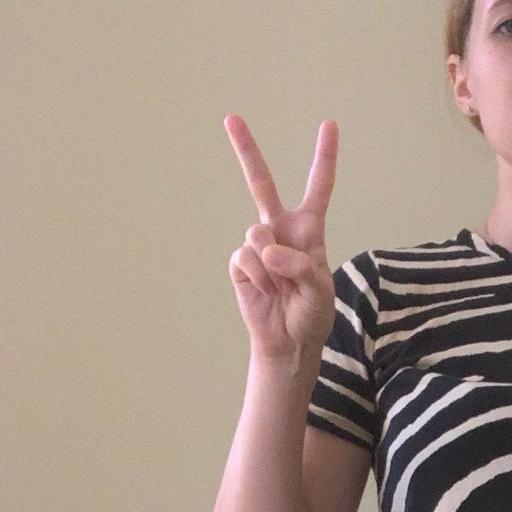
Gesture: peace